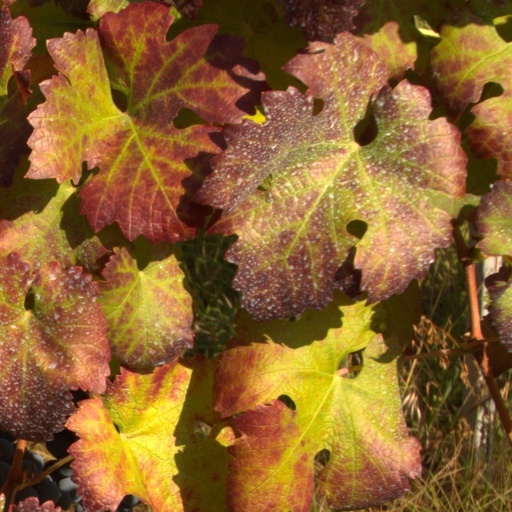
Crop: grape